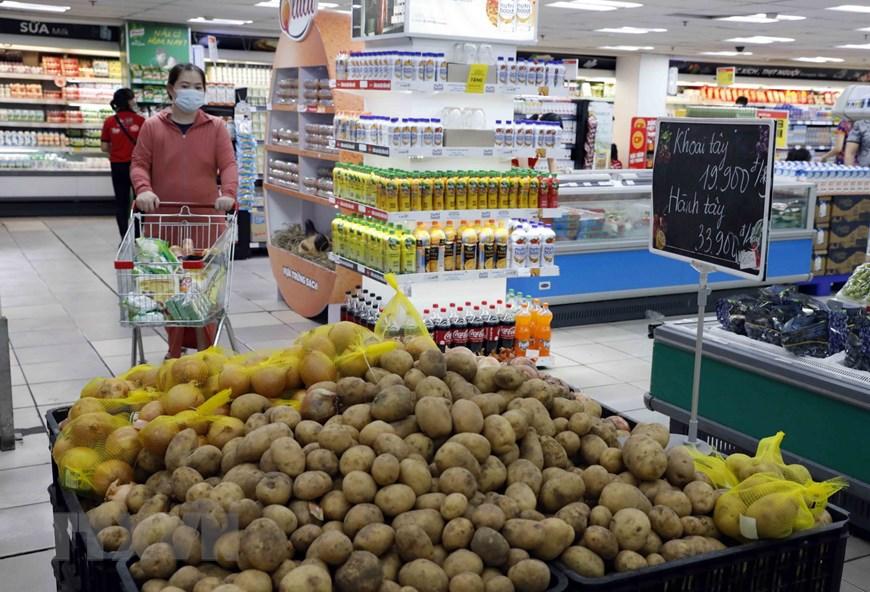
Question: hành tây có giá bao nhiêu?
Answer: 33 900 đồng / kg